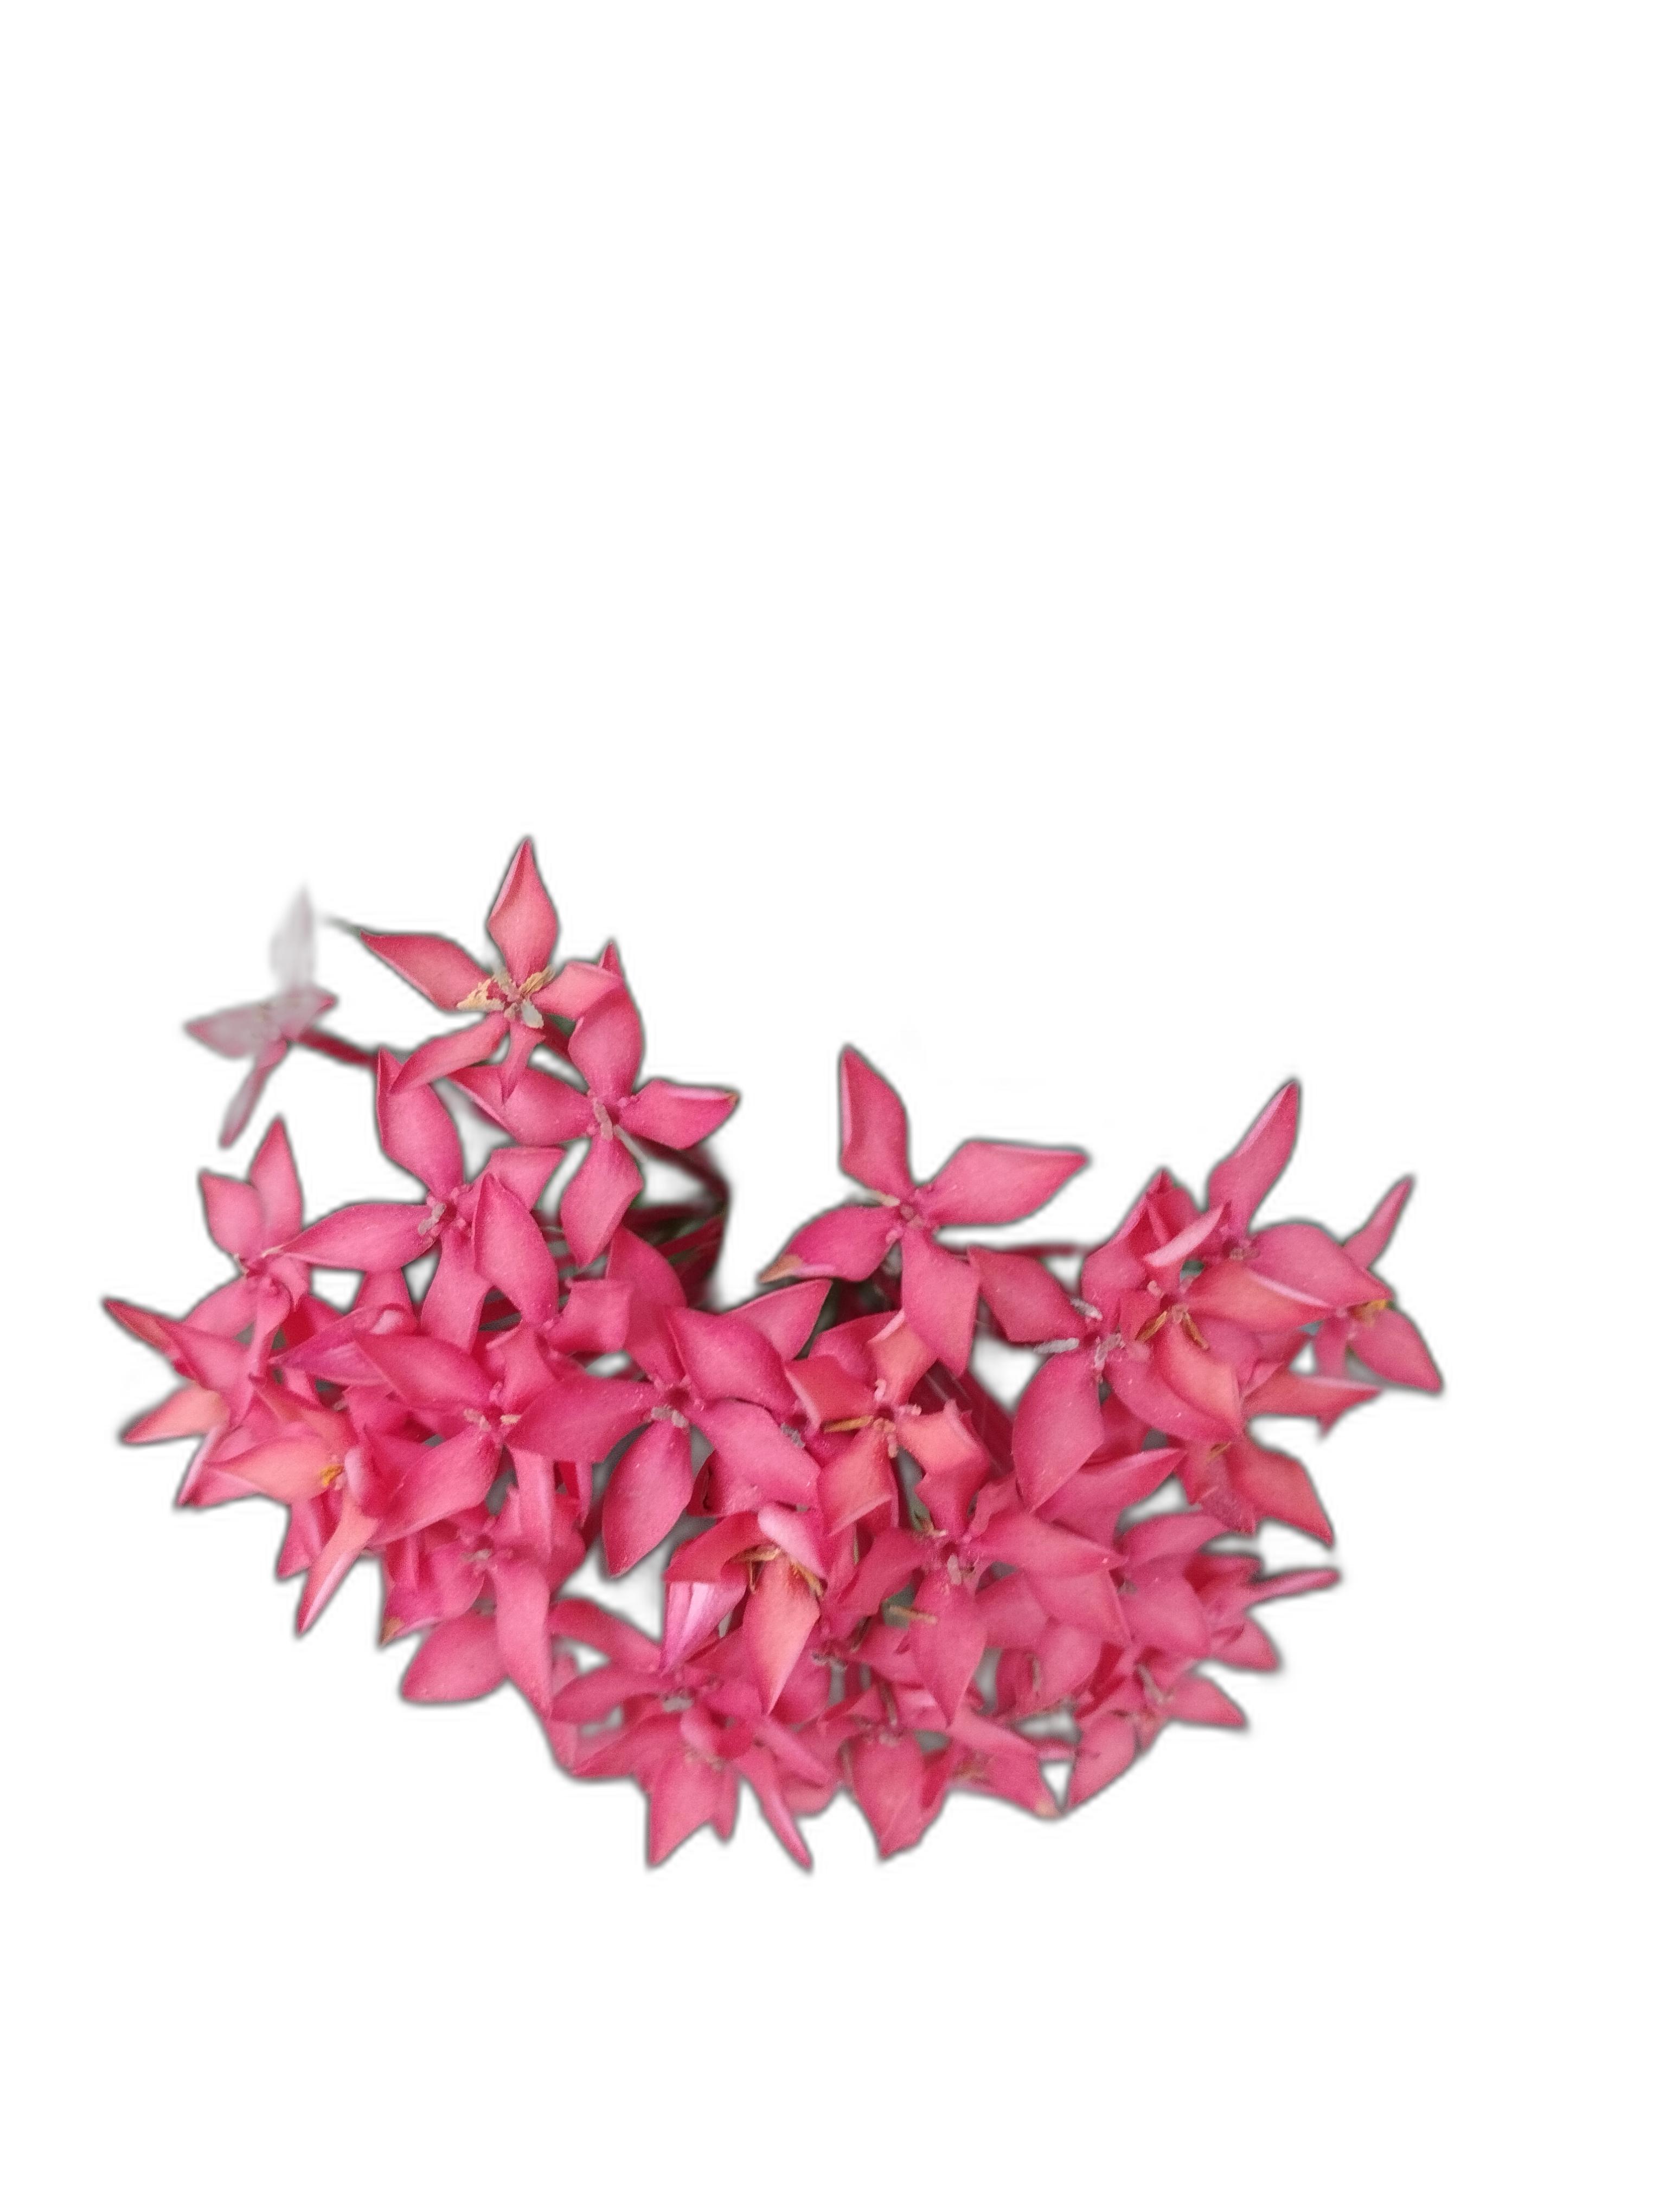
Label: Jungle geranium